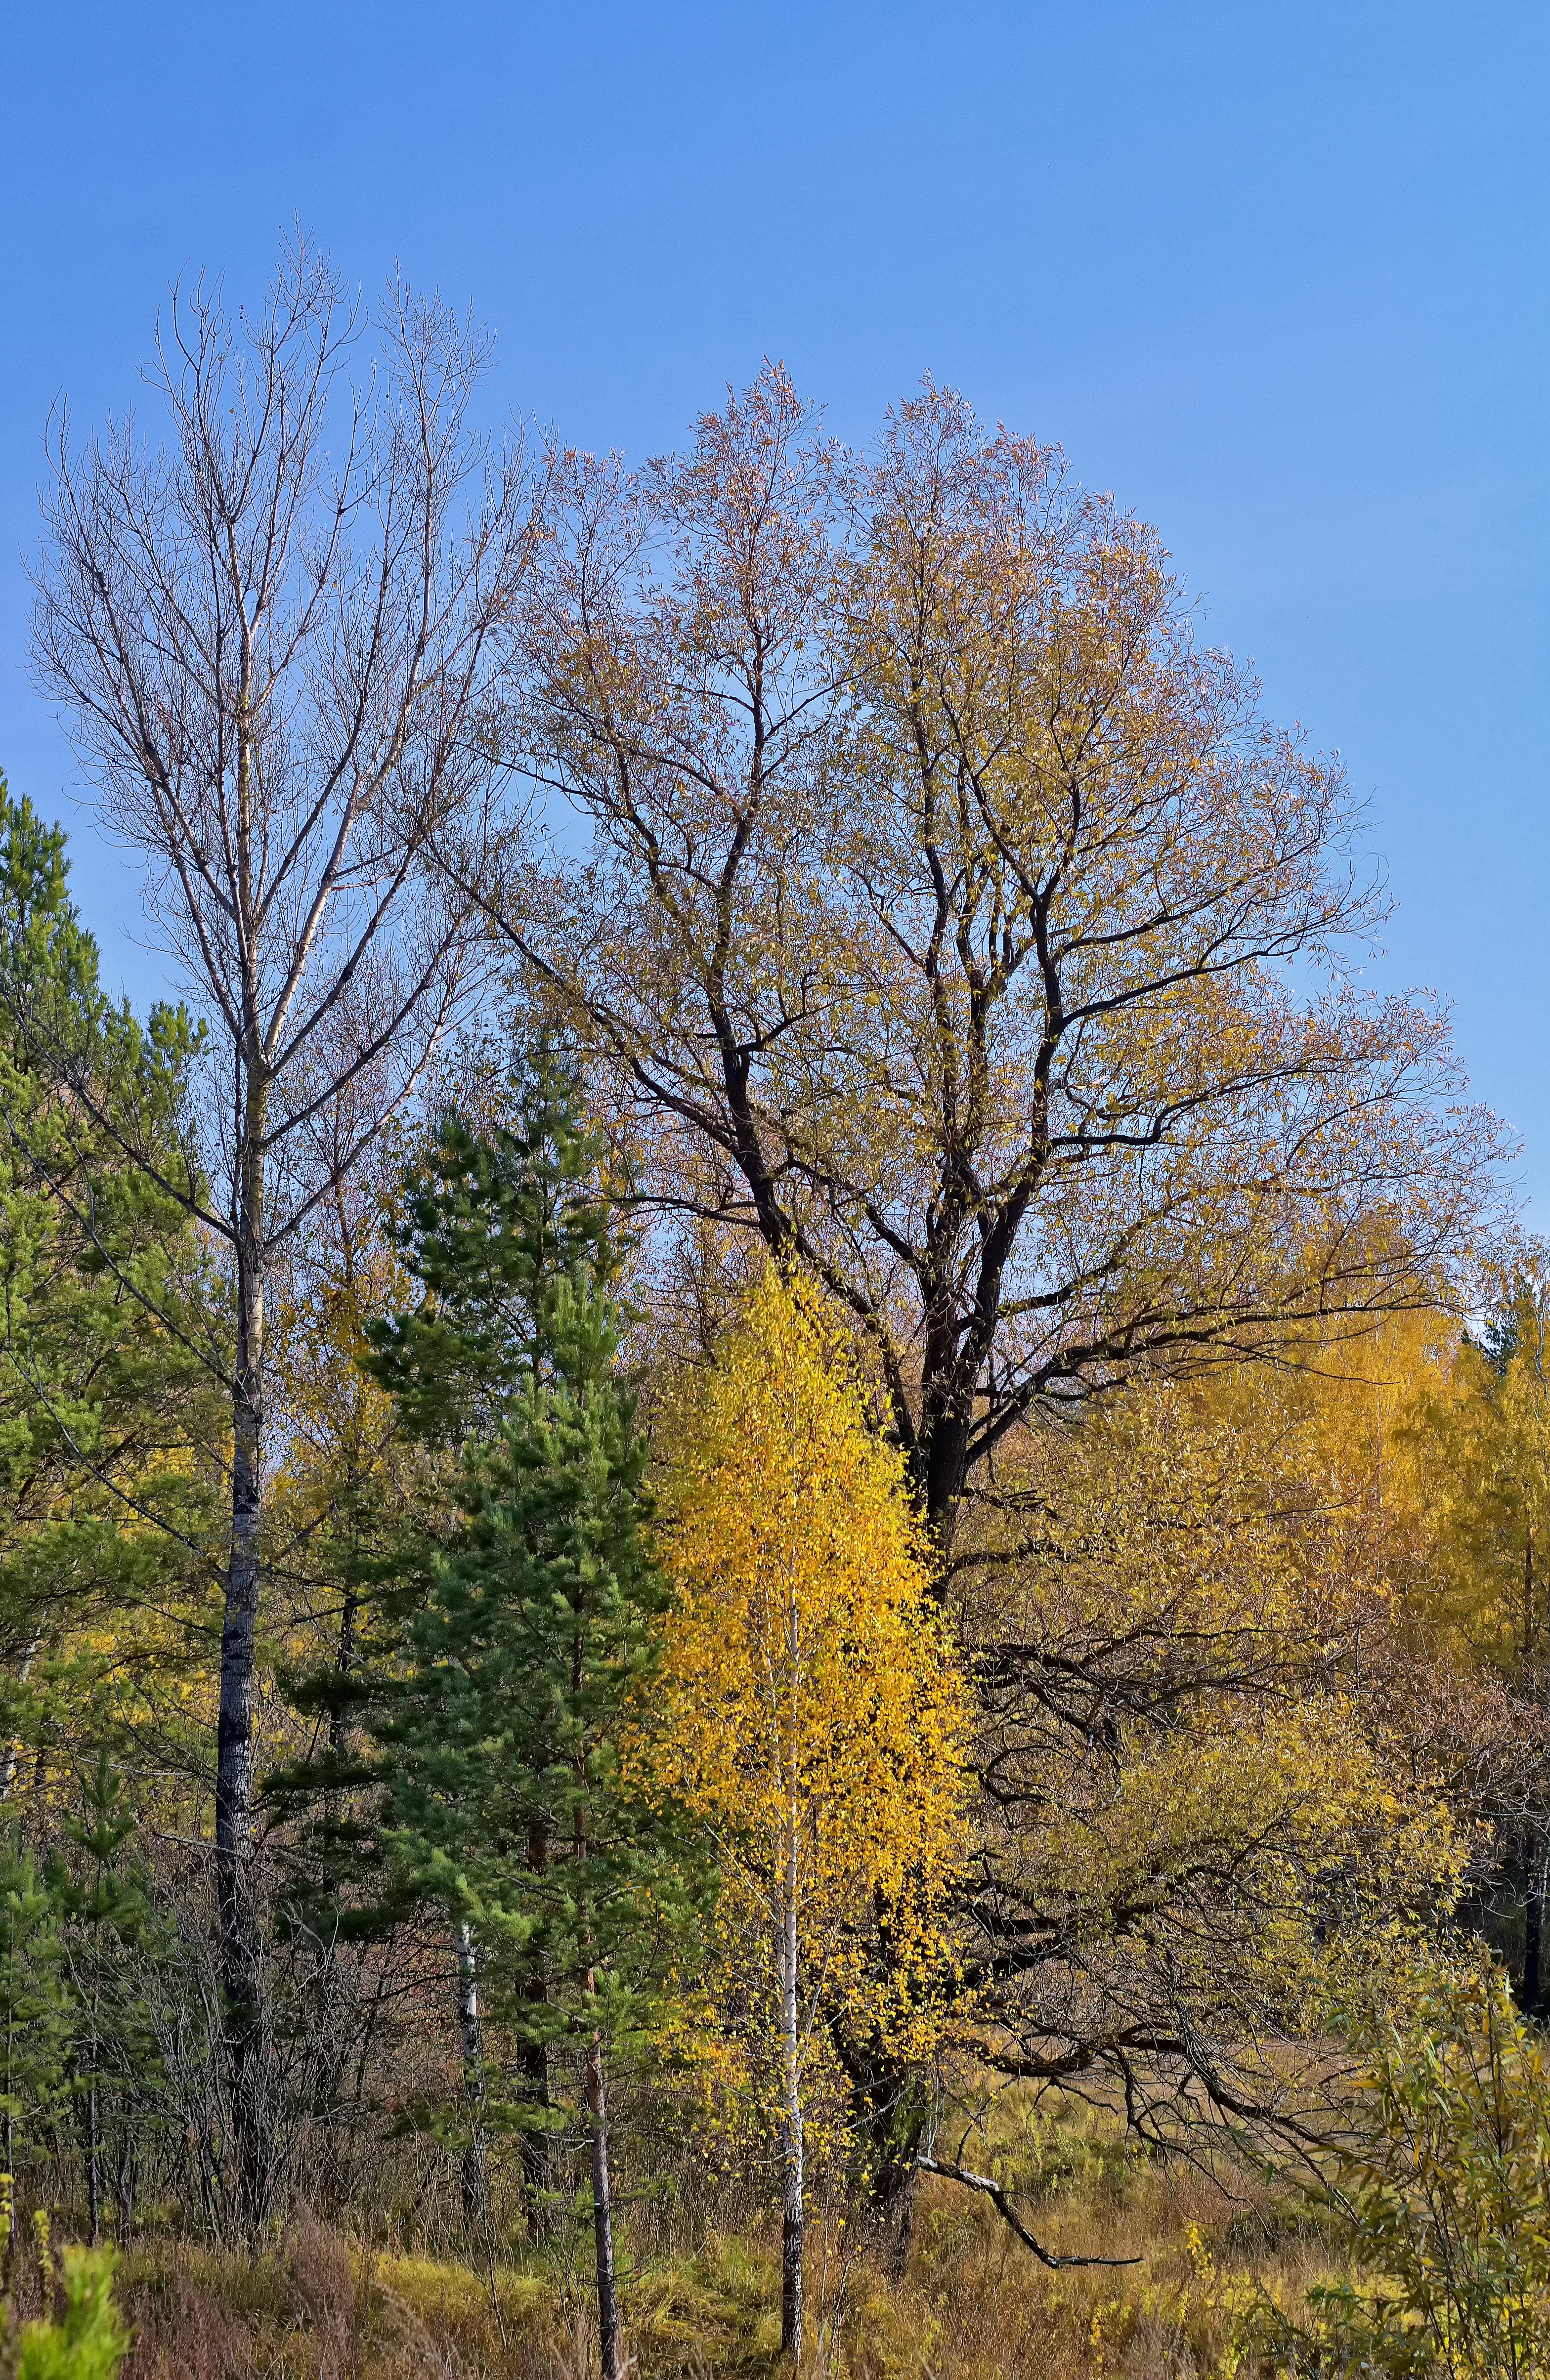
landscape, tree, nature, forest, branch, plant, leaf, flower, photo, birch, autumn, season, blue sky, deciduous, woodland, autumn leaves, autumn forest, larch, ecosystem, golden autumn, listopad, flowering plant, biome, woody plant, temperate broadleaf and mixed forest, land plant